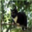
Label: cat